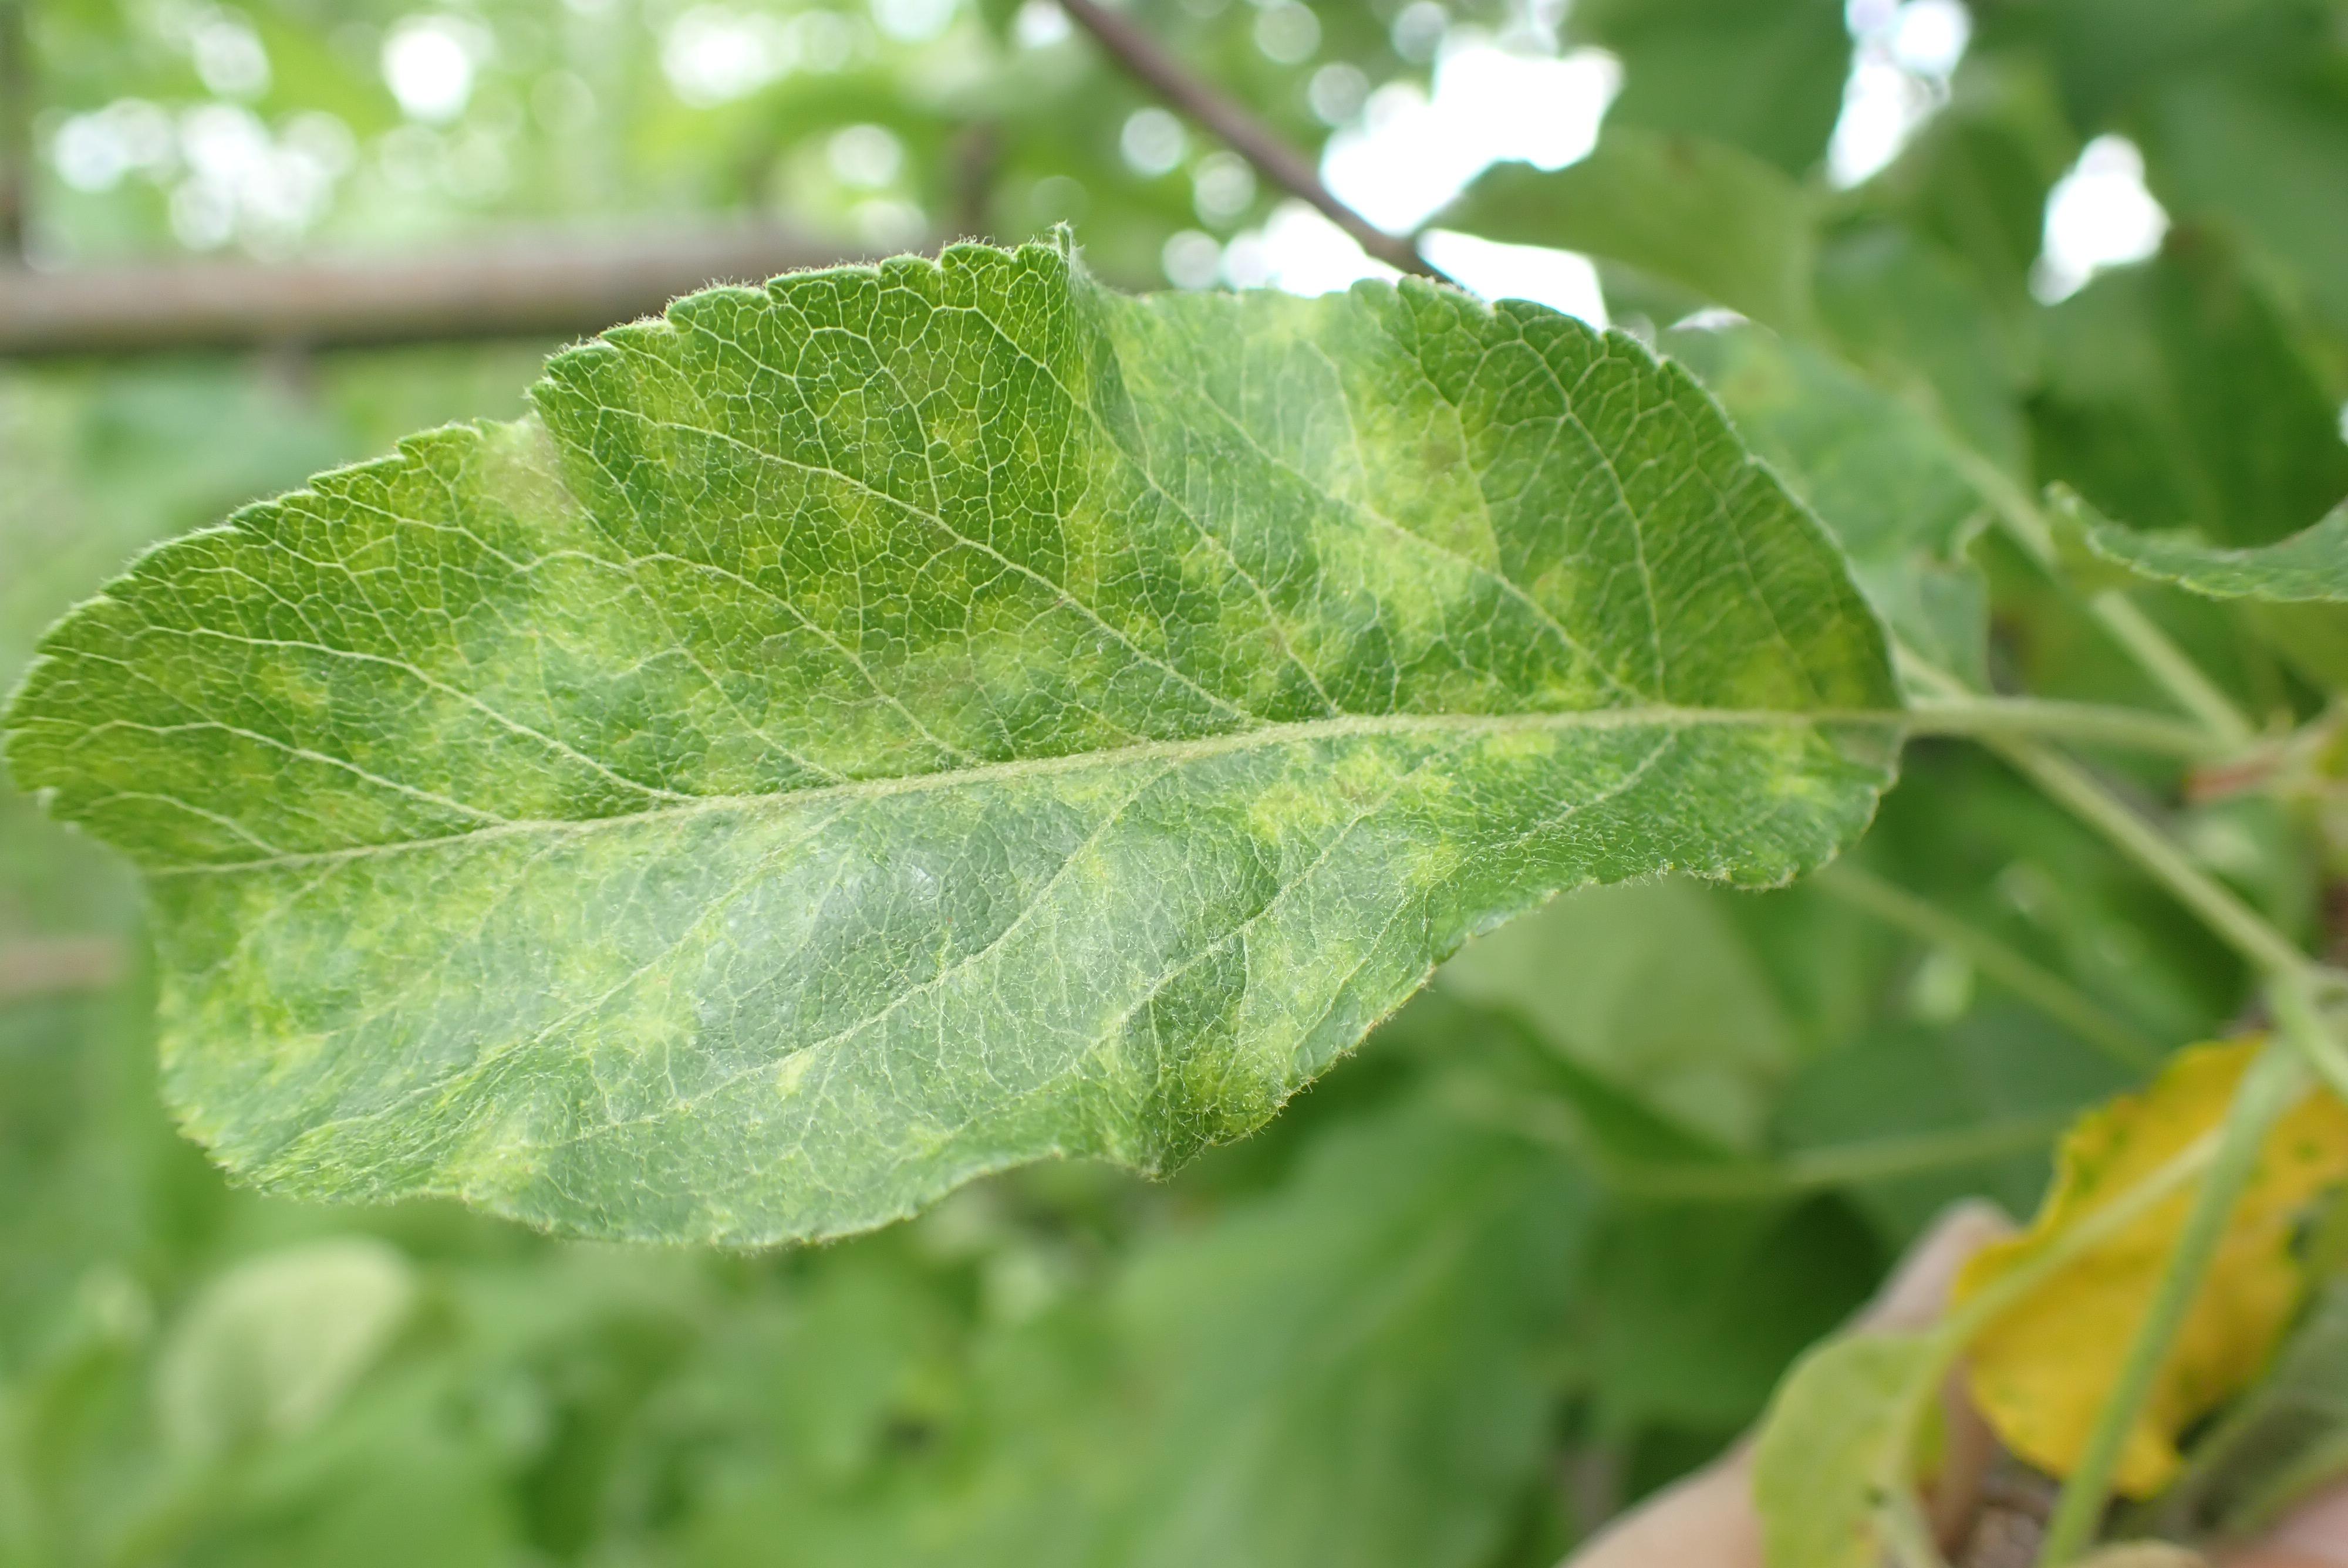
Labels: scab